Downtown Danville Historic District

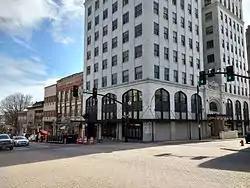

The Downtown Danville Historic District is a national historic district located at Danville, Virginia. The district includes 48 contributing buildings in the central business district of Danville. It includes a wide range of commercial, industrial, and institutional building types dating from the 1870s to the present. The district includes notable examples of the Late Gothic Revival, Tudor Revival, and Romanesque Revival styles. Notable buildings include the Danville City Auditorium (1932), Morotock Manufacturing Company (1907), J. T. Stovall Tobacco Factory (1876), Kingoff Building (1892), American National Bank & Trust Co (c. 1934), Woolworth's Building (1937), Southern Amusement Building (1922), Elks Home (1912), Danville Post Office (1932), Masonic Building (1921-1922), and Danville City Market (1930s). Located in the district are the separately listed Hotel Danville and the Danville Municipal Building.